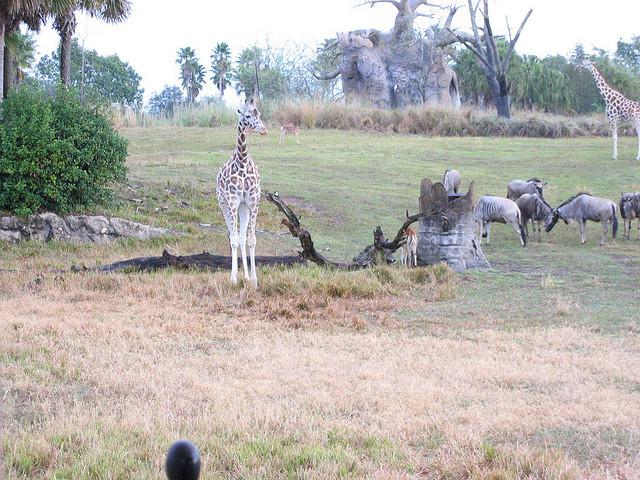
user: Given an image and a question. Answer the question in a short answer. Question: How many neck vertebrae does this animal have? Short Answer:
assistant: 7